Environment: lab
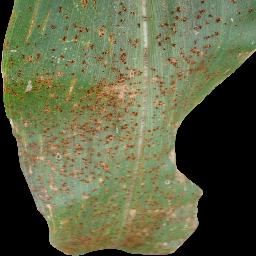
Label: common_rust